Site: brandenburg
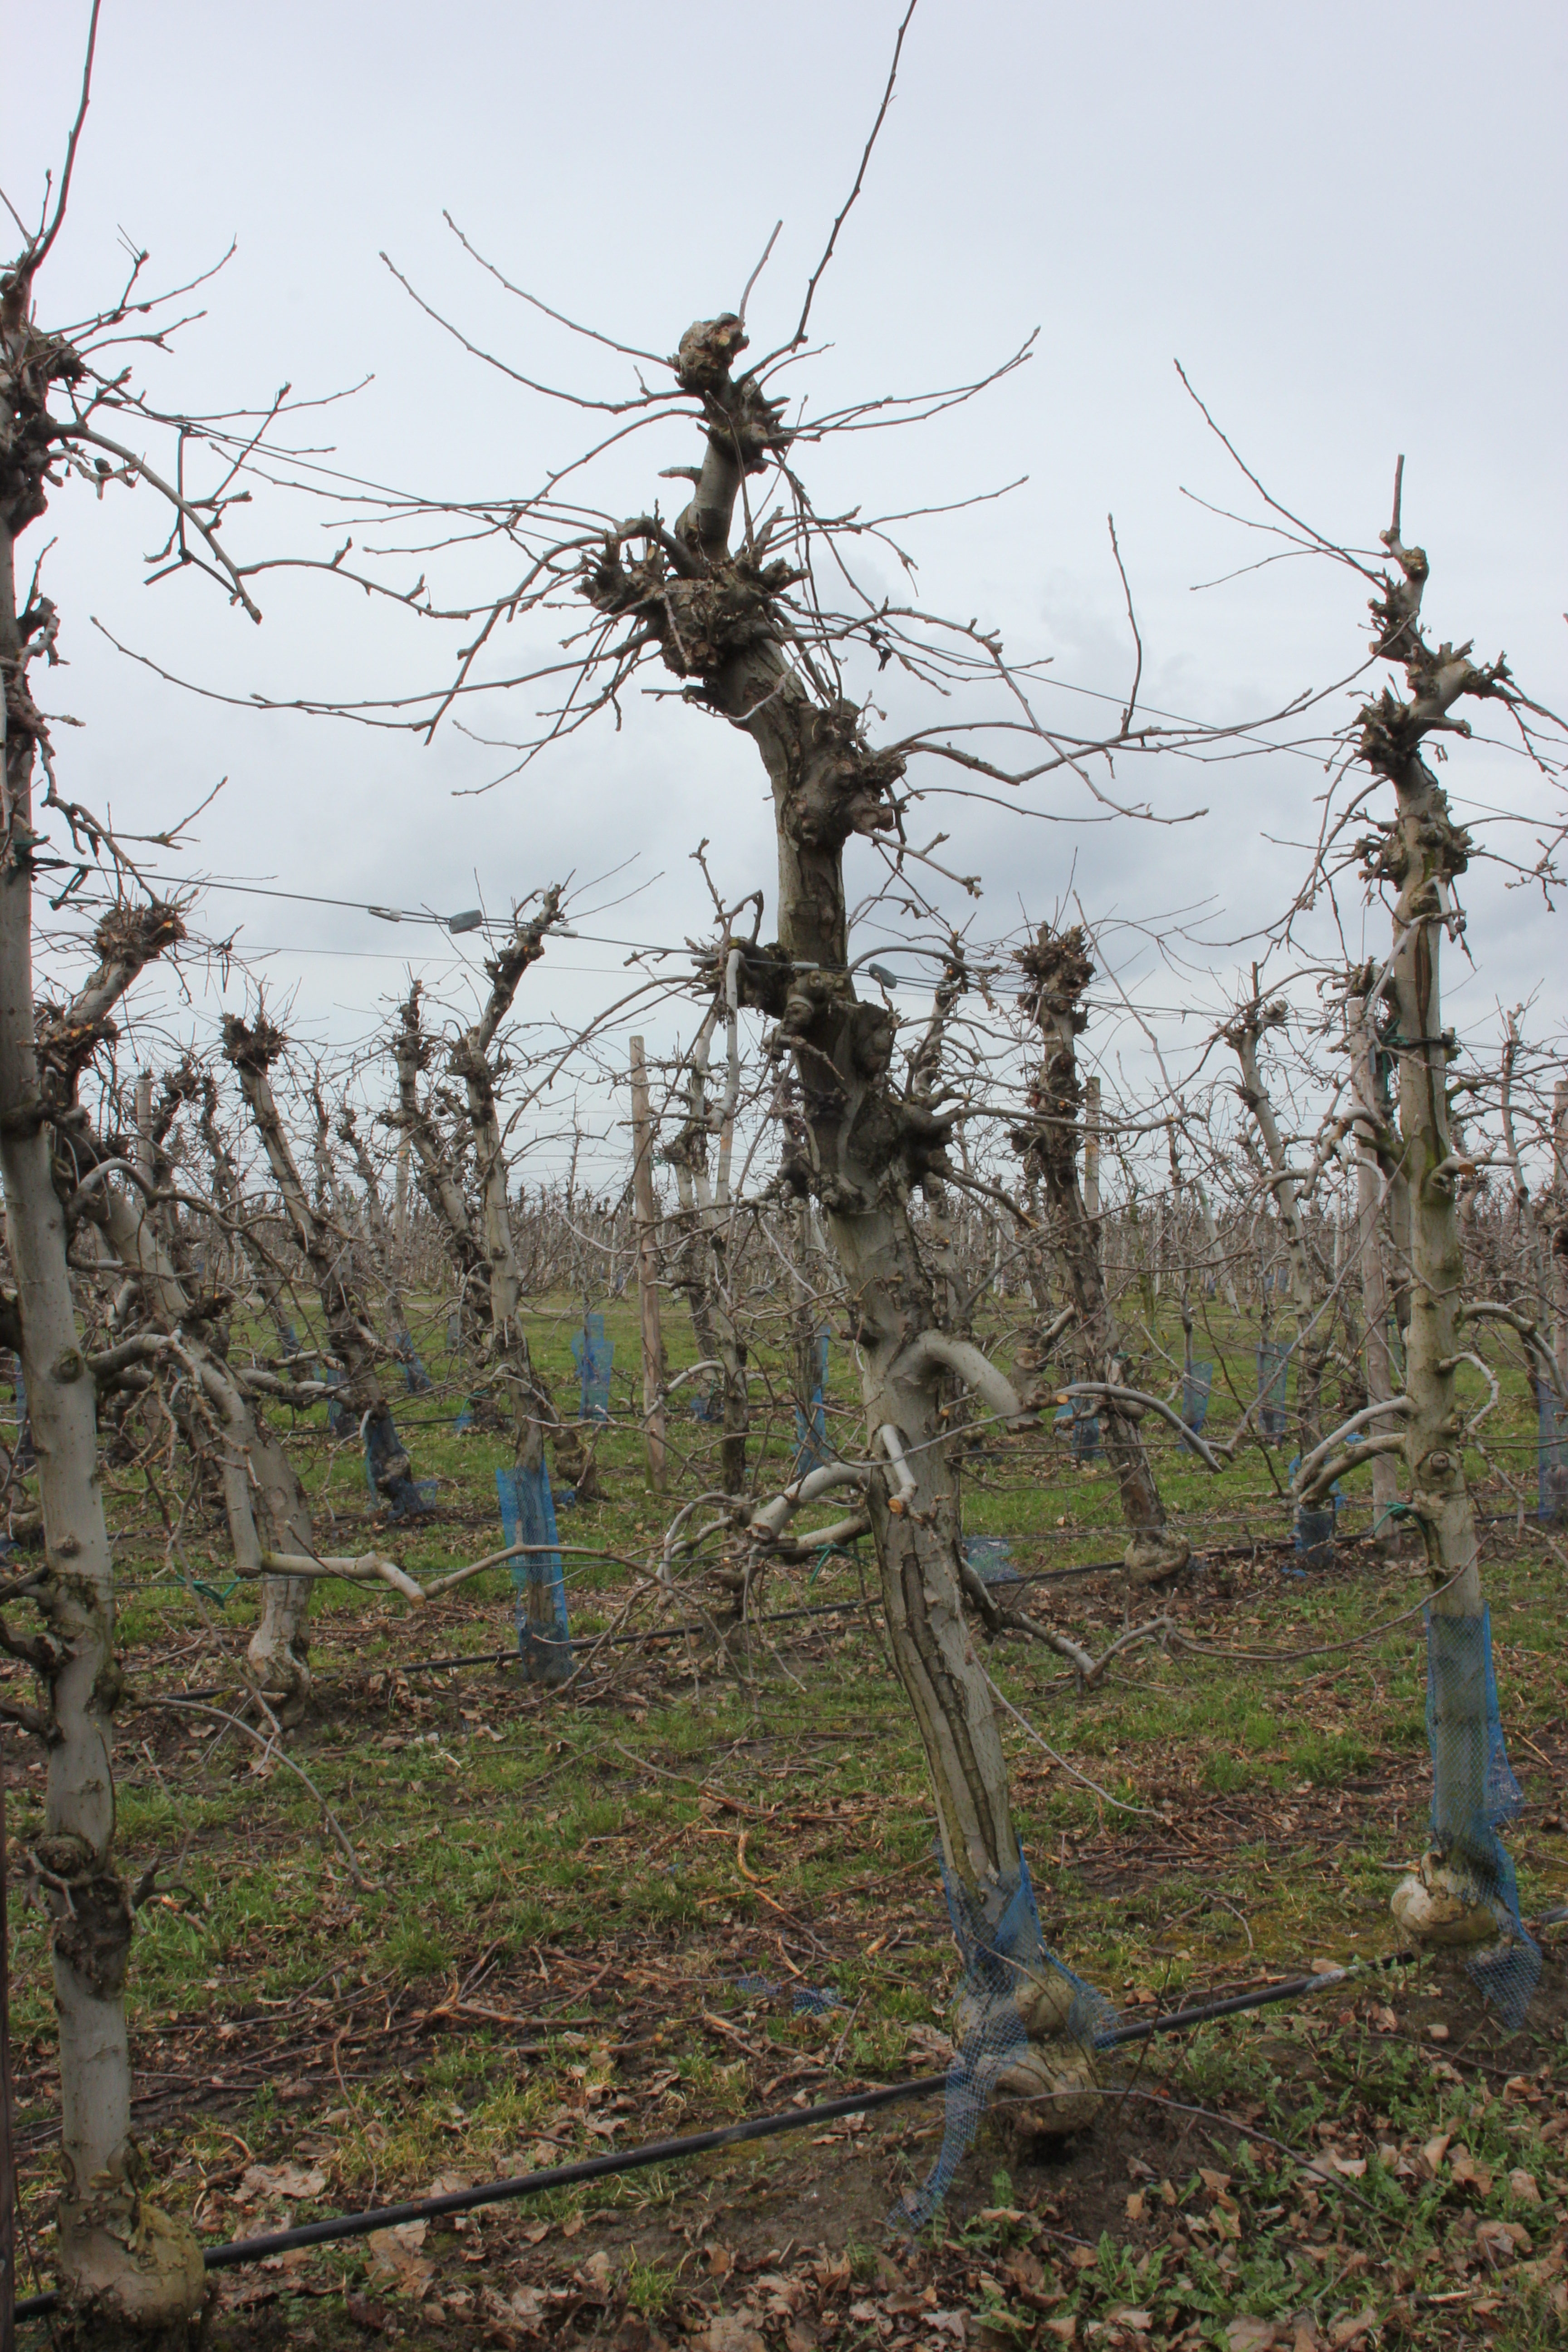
Growth stage (BBCH 01): Bud development